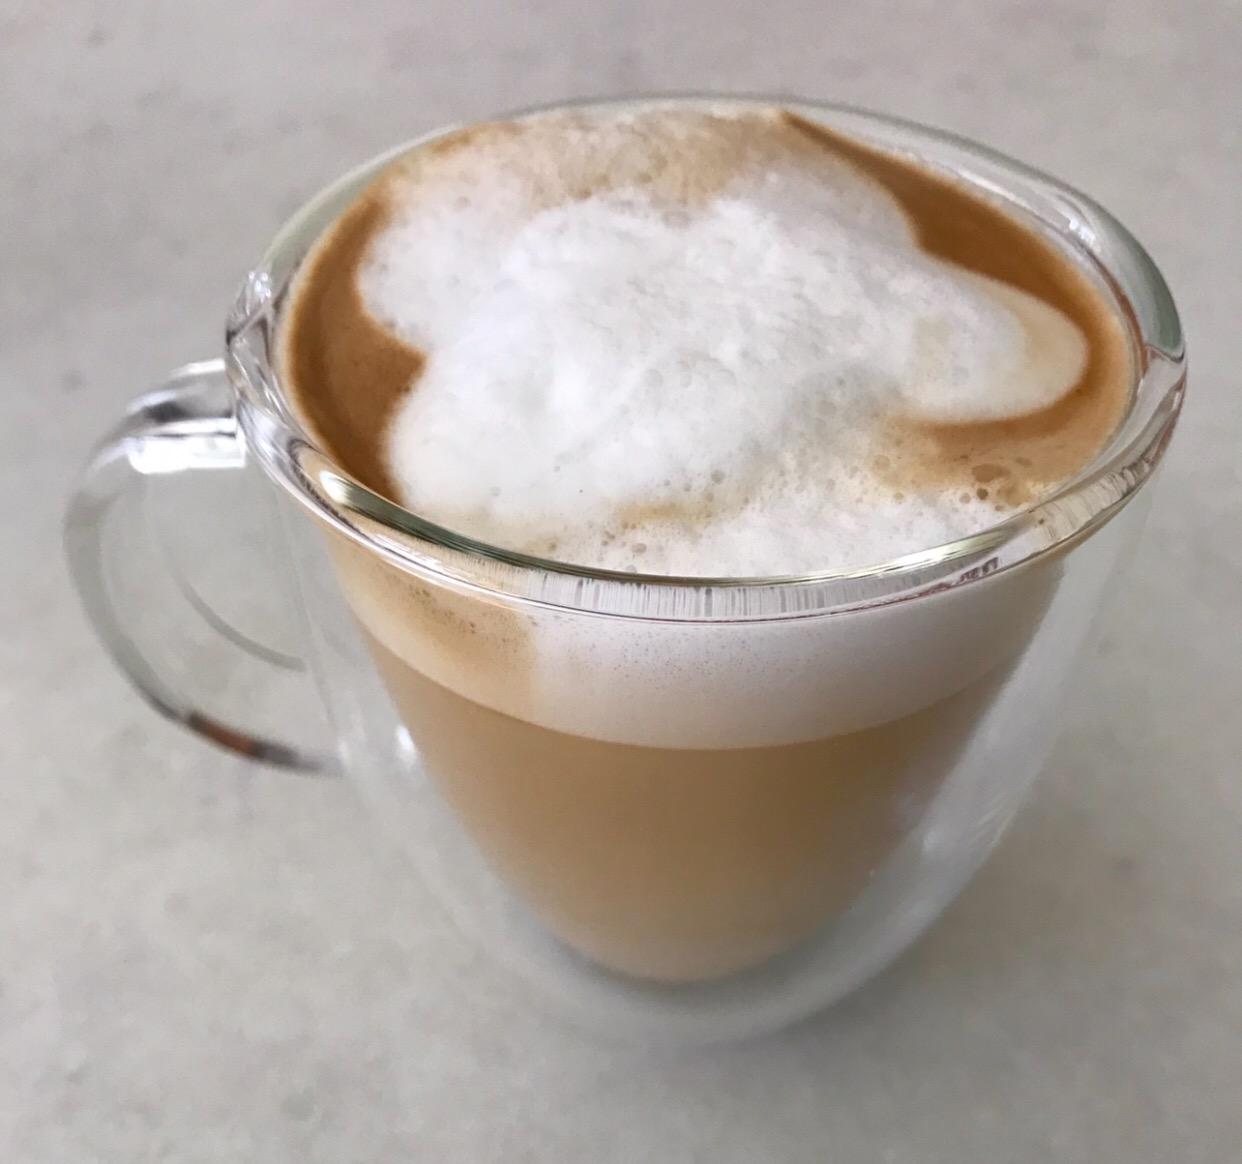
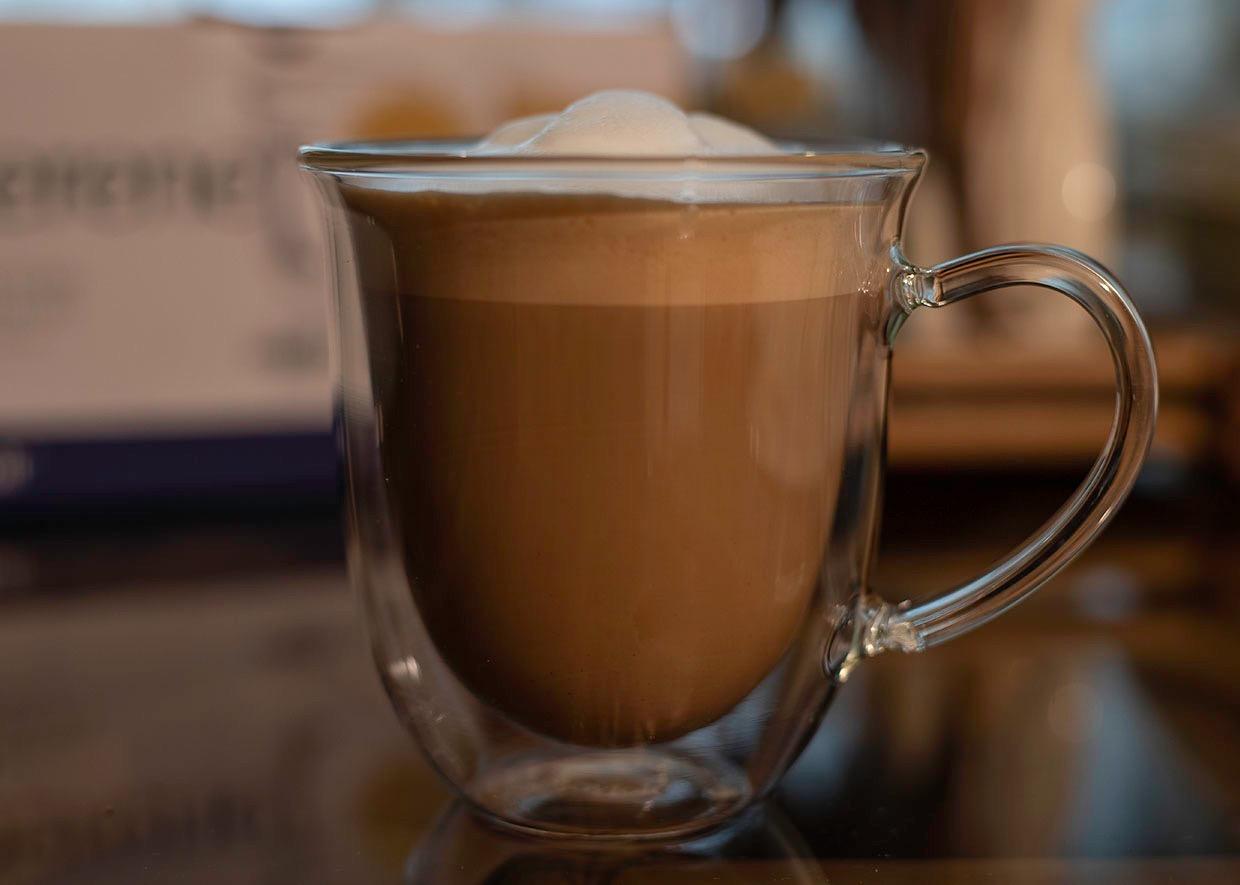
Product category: items_mug
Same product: no